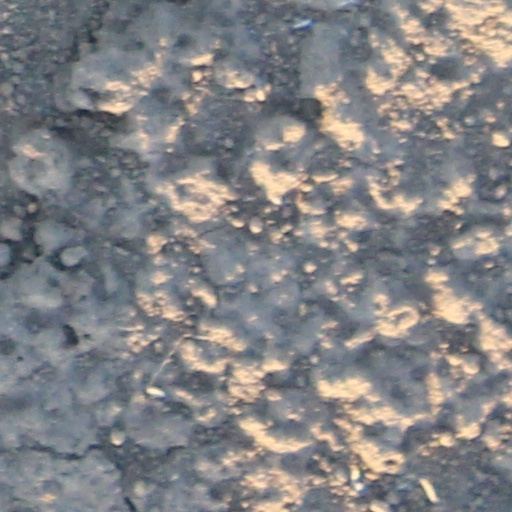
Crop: wheat